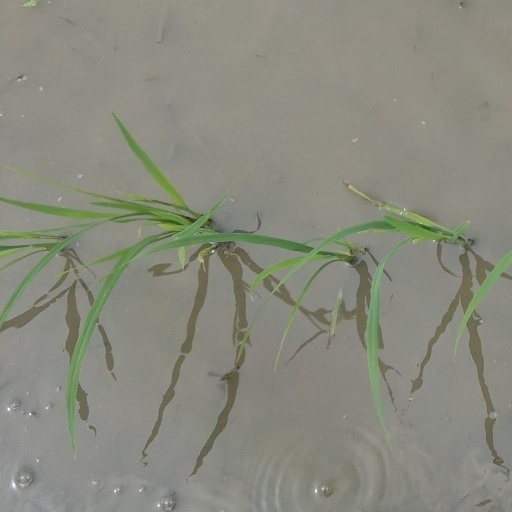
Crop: rice